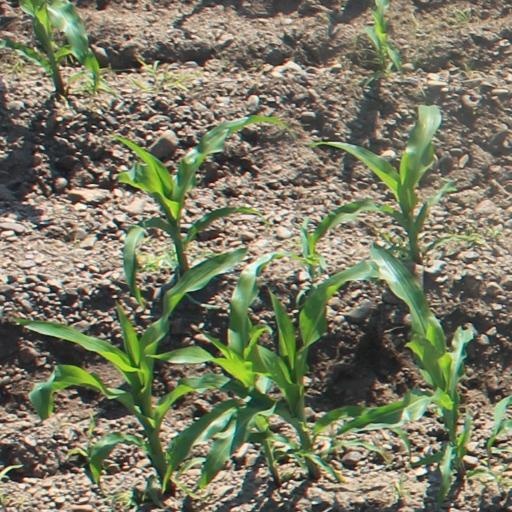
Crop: maize; corn